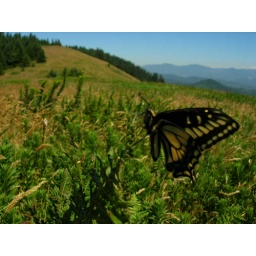
A tiger swallowtail in a mountain field.